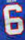
Number: 6